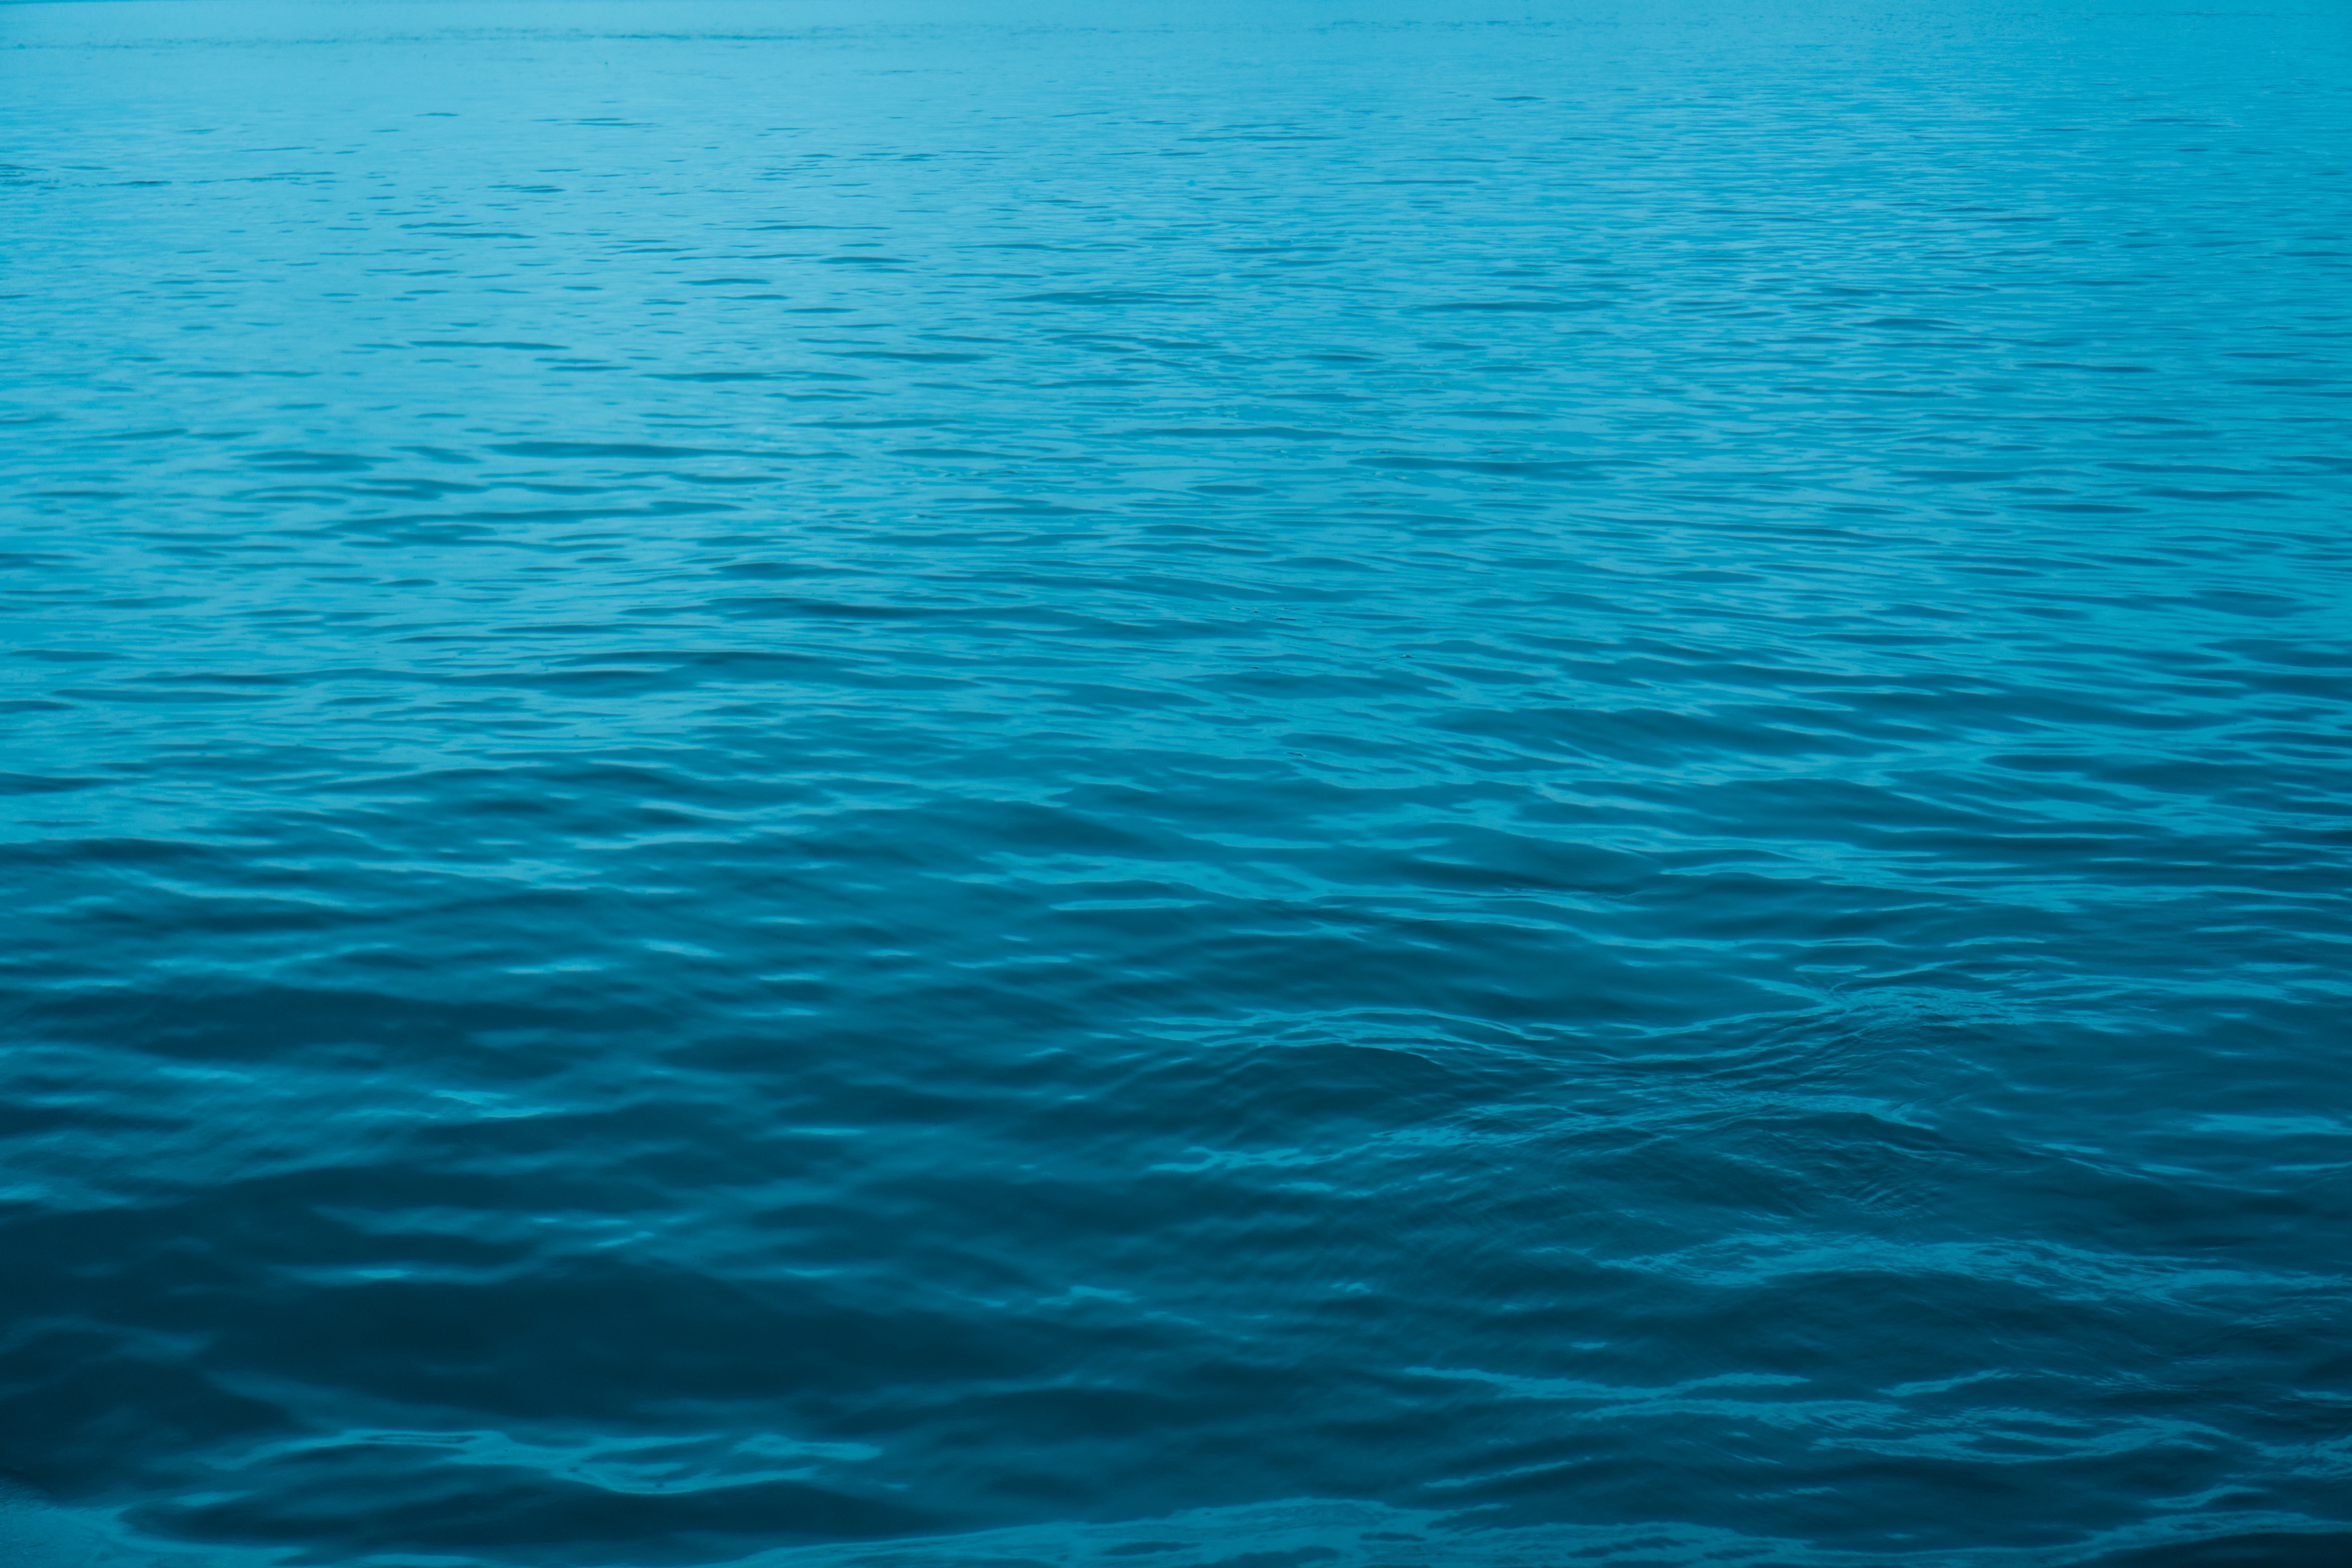
sea, coast, ocean, horizon, sunlight, wave, blue, body of water, wind wave